Chofa

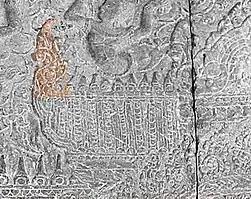
Roof finial or "chofah" (colorized) as depicted on the bas relief of Angkor Wat temple in 12th century.

The representation of "cho fah" is unclear and believed to represent garuda, however, the present research indicates that the original "chofah" upon which most subsequent "chofah" have been based is the "gajashimha" of Suryavarman II, the Khmer king who built Angkor Wat.